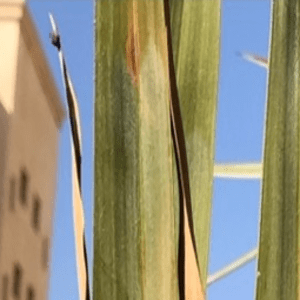
Label: Magnesium Deficiency